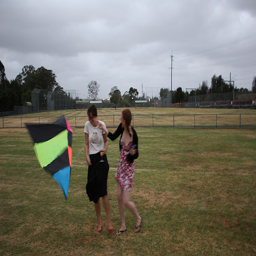
Two people are in a field, with a kite, on a cloudy day.
A woman in a red and white dress standing next to a kite.
Two people that are laughing and holding a kite.
two woman standing in a field with a kite
Two women are standing with a colorful kite.